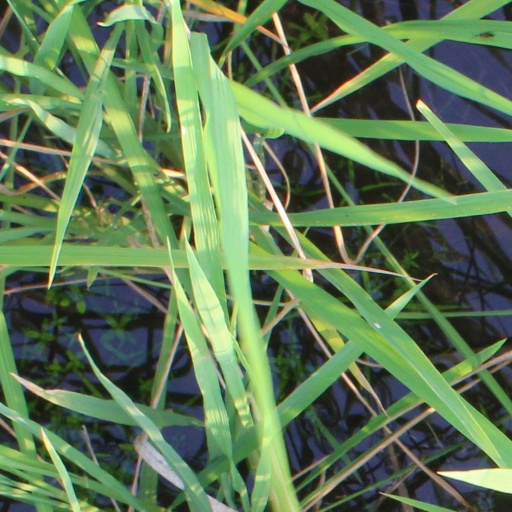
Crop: rice